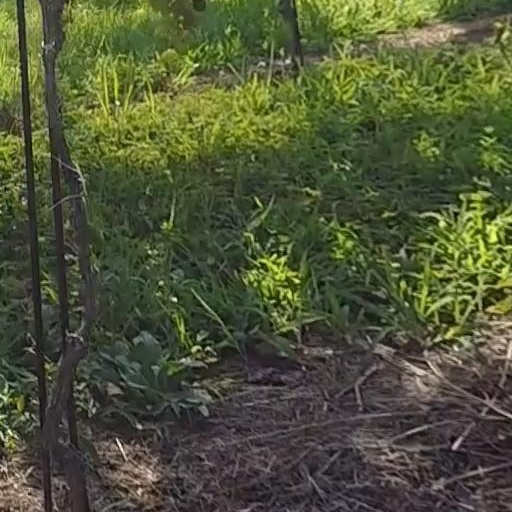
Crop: grape